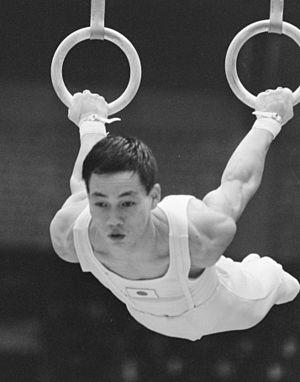
Takeshi Katō, né le 25 septembre 1942 dans la préfecture d'Aichi et mort le 24 juillet 1982, est un gymnaste japonais. Il est le frère du gymnaste Sawao Katō.